British Rail Class 59

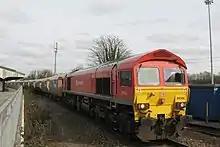
59206 "John F Yeoman" at Westbury with a train for Whatley quarry

The contract for British Rail to provide crews and additional motive power for Mendip Rail trains was transferred to English, Welsh & Scottish Railway (EWS) on 24 February 1996 when that company took over most of BR's freight services at privatisation.